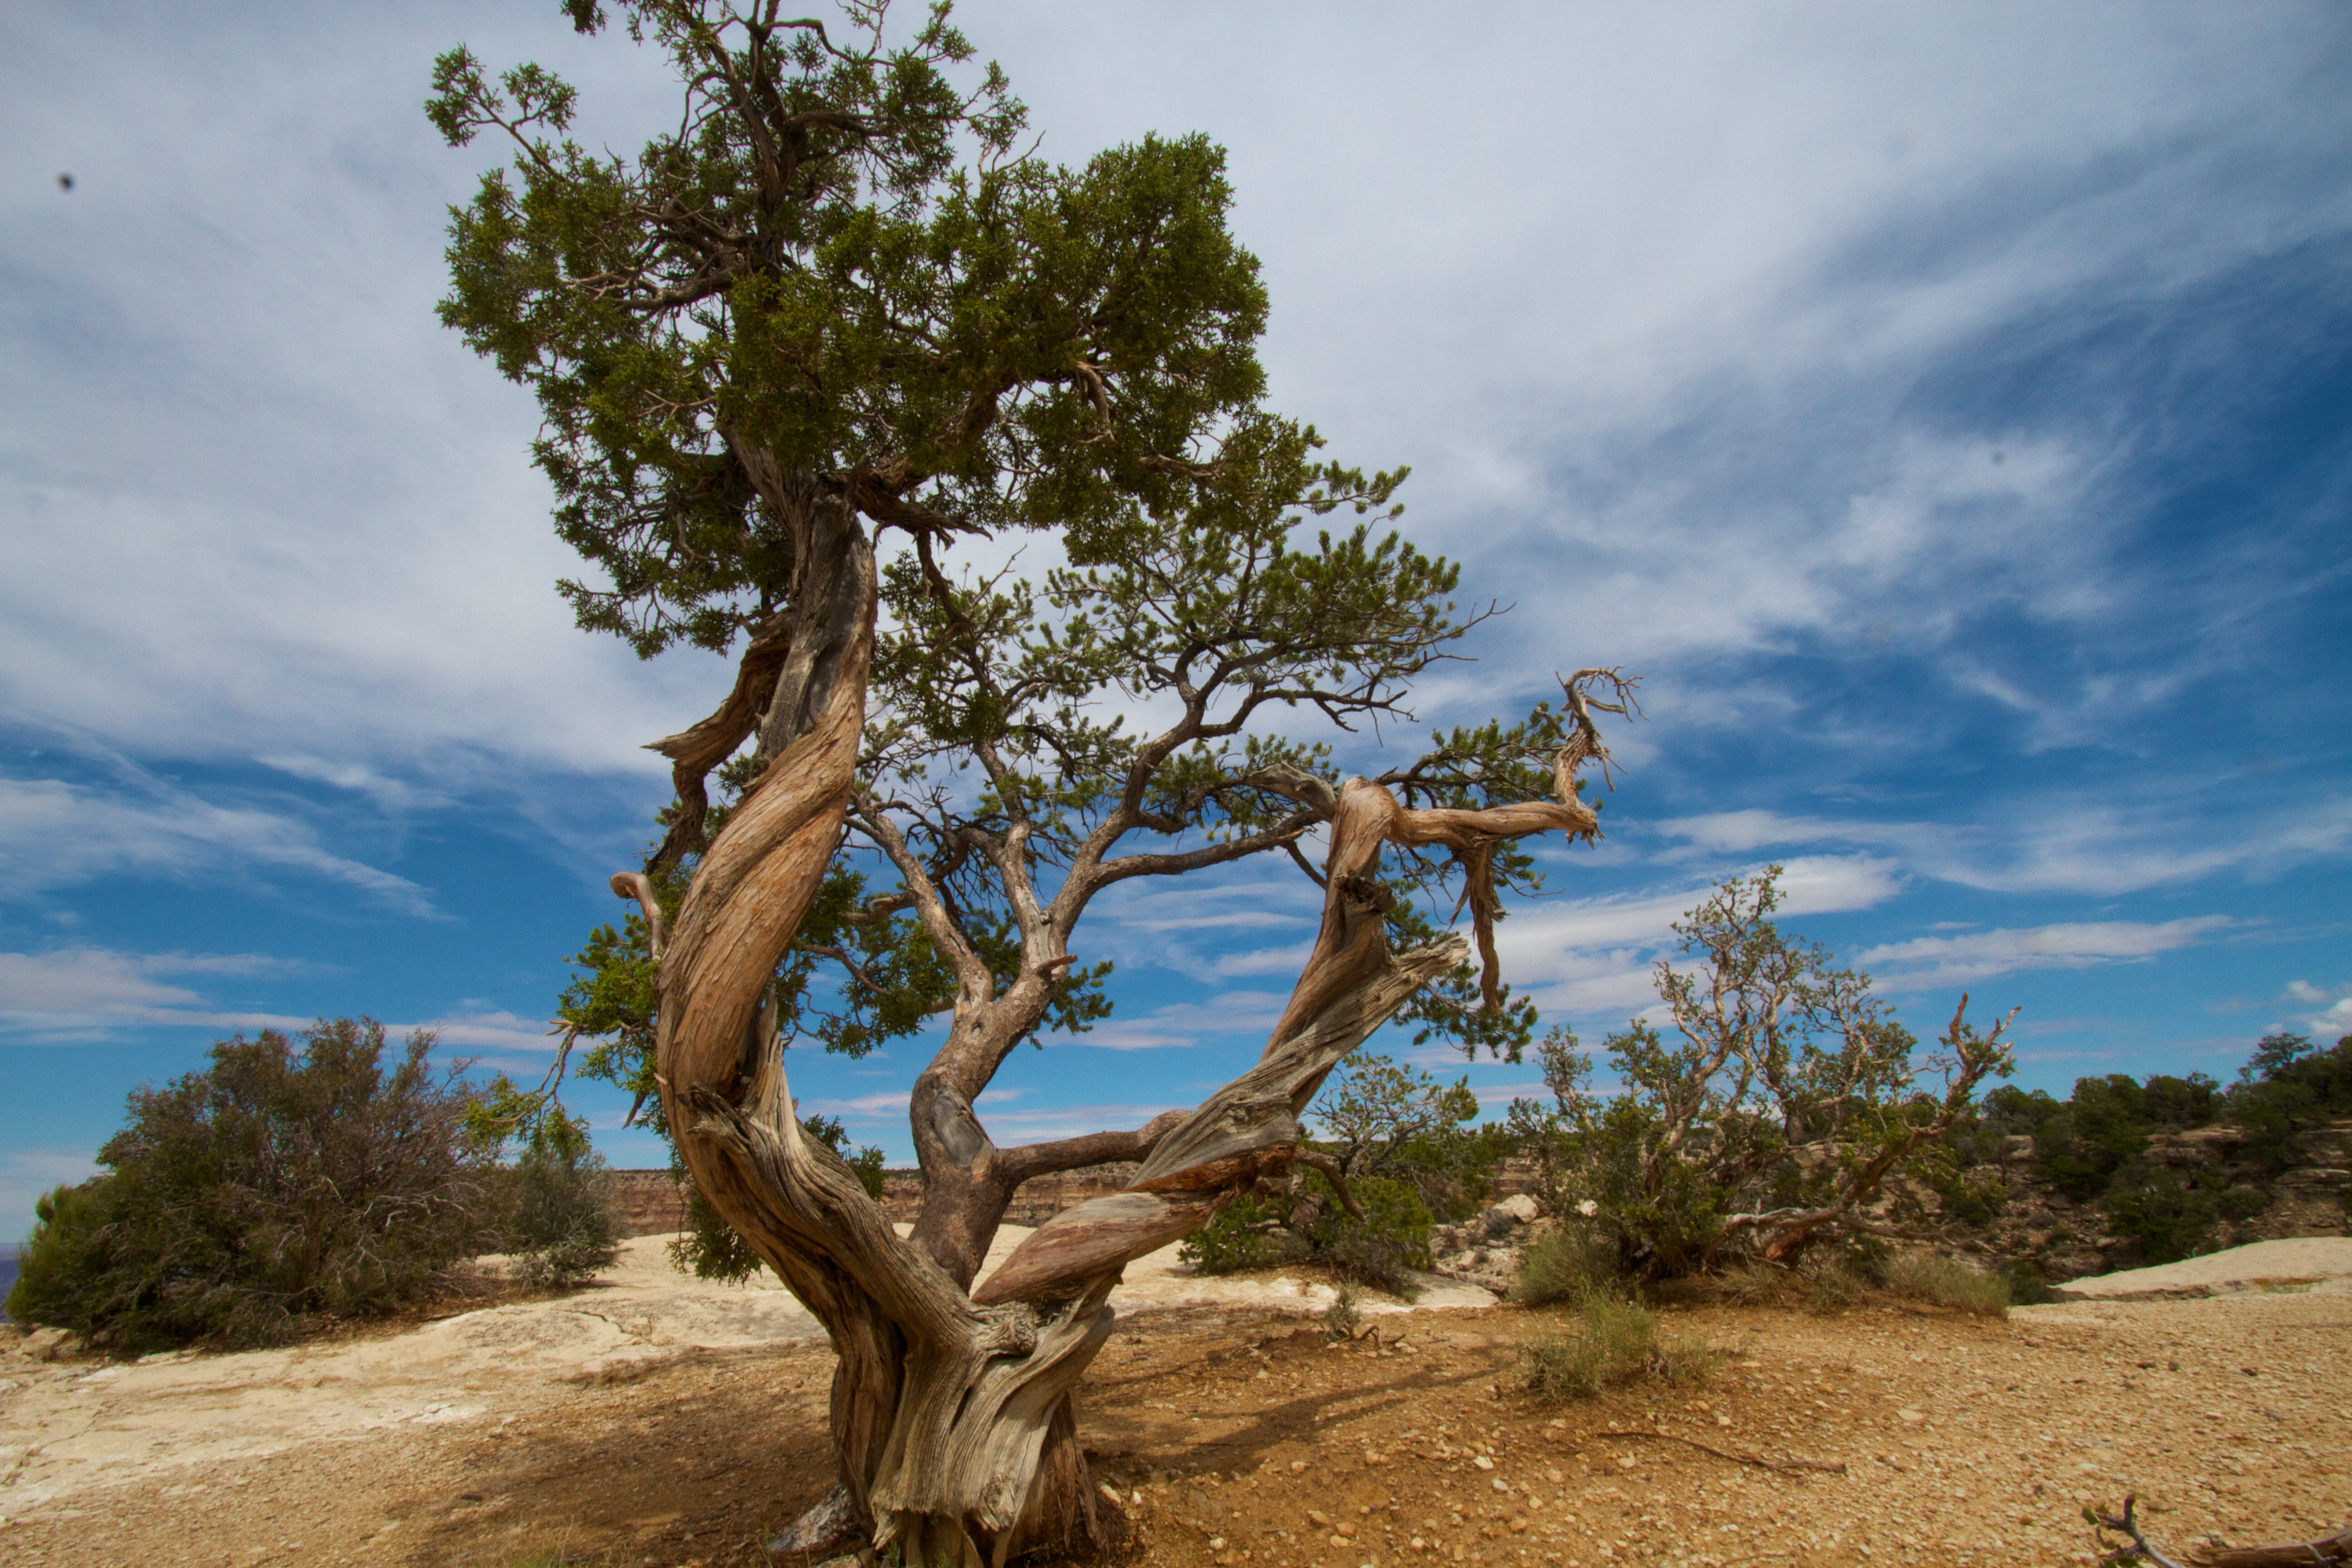
landscape, tree, plant, soil, savanna, juniper, adansonia, grandcanyon, 2012366, ecosystem, woody plant, arecales